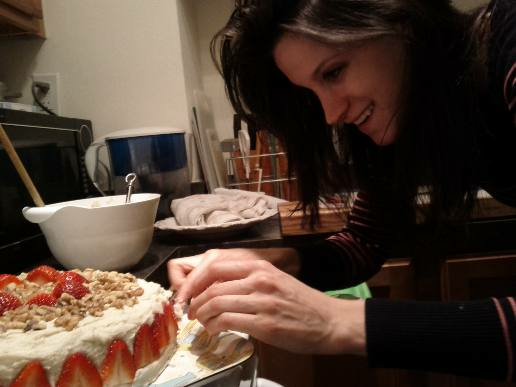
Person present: Yes